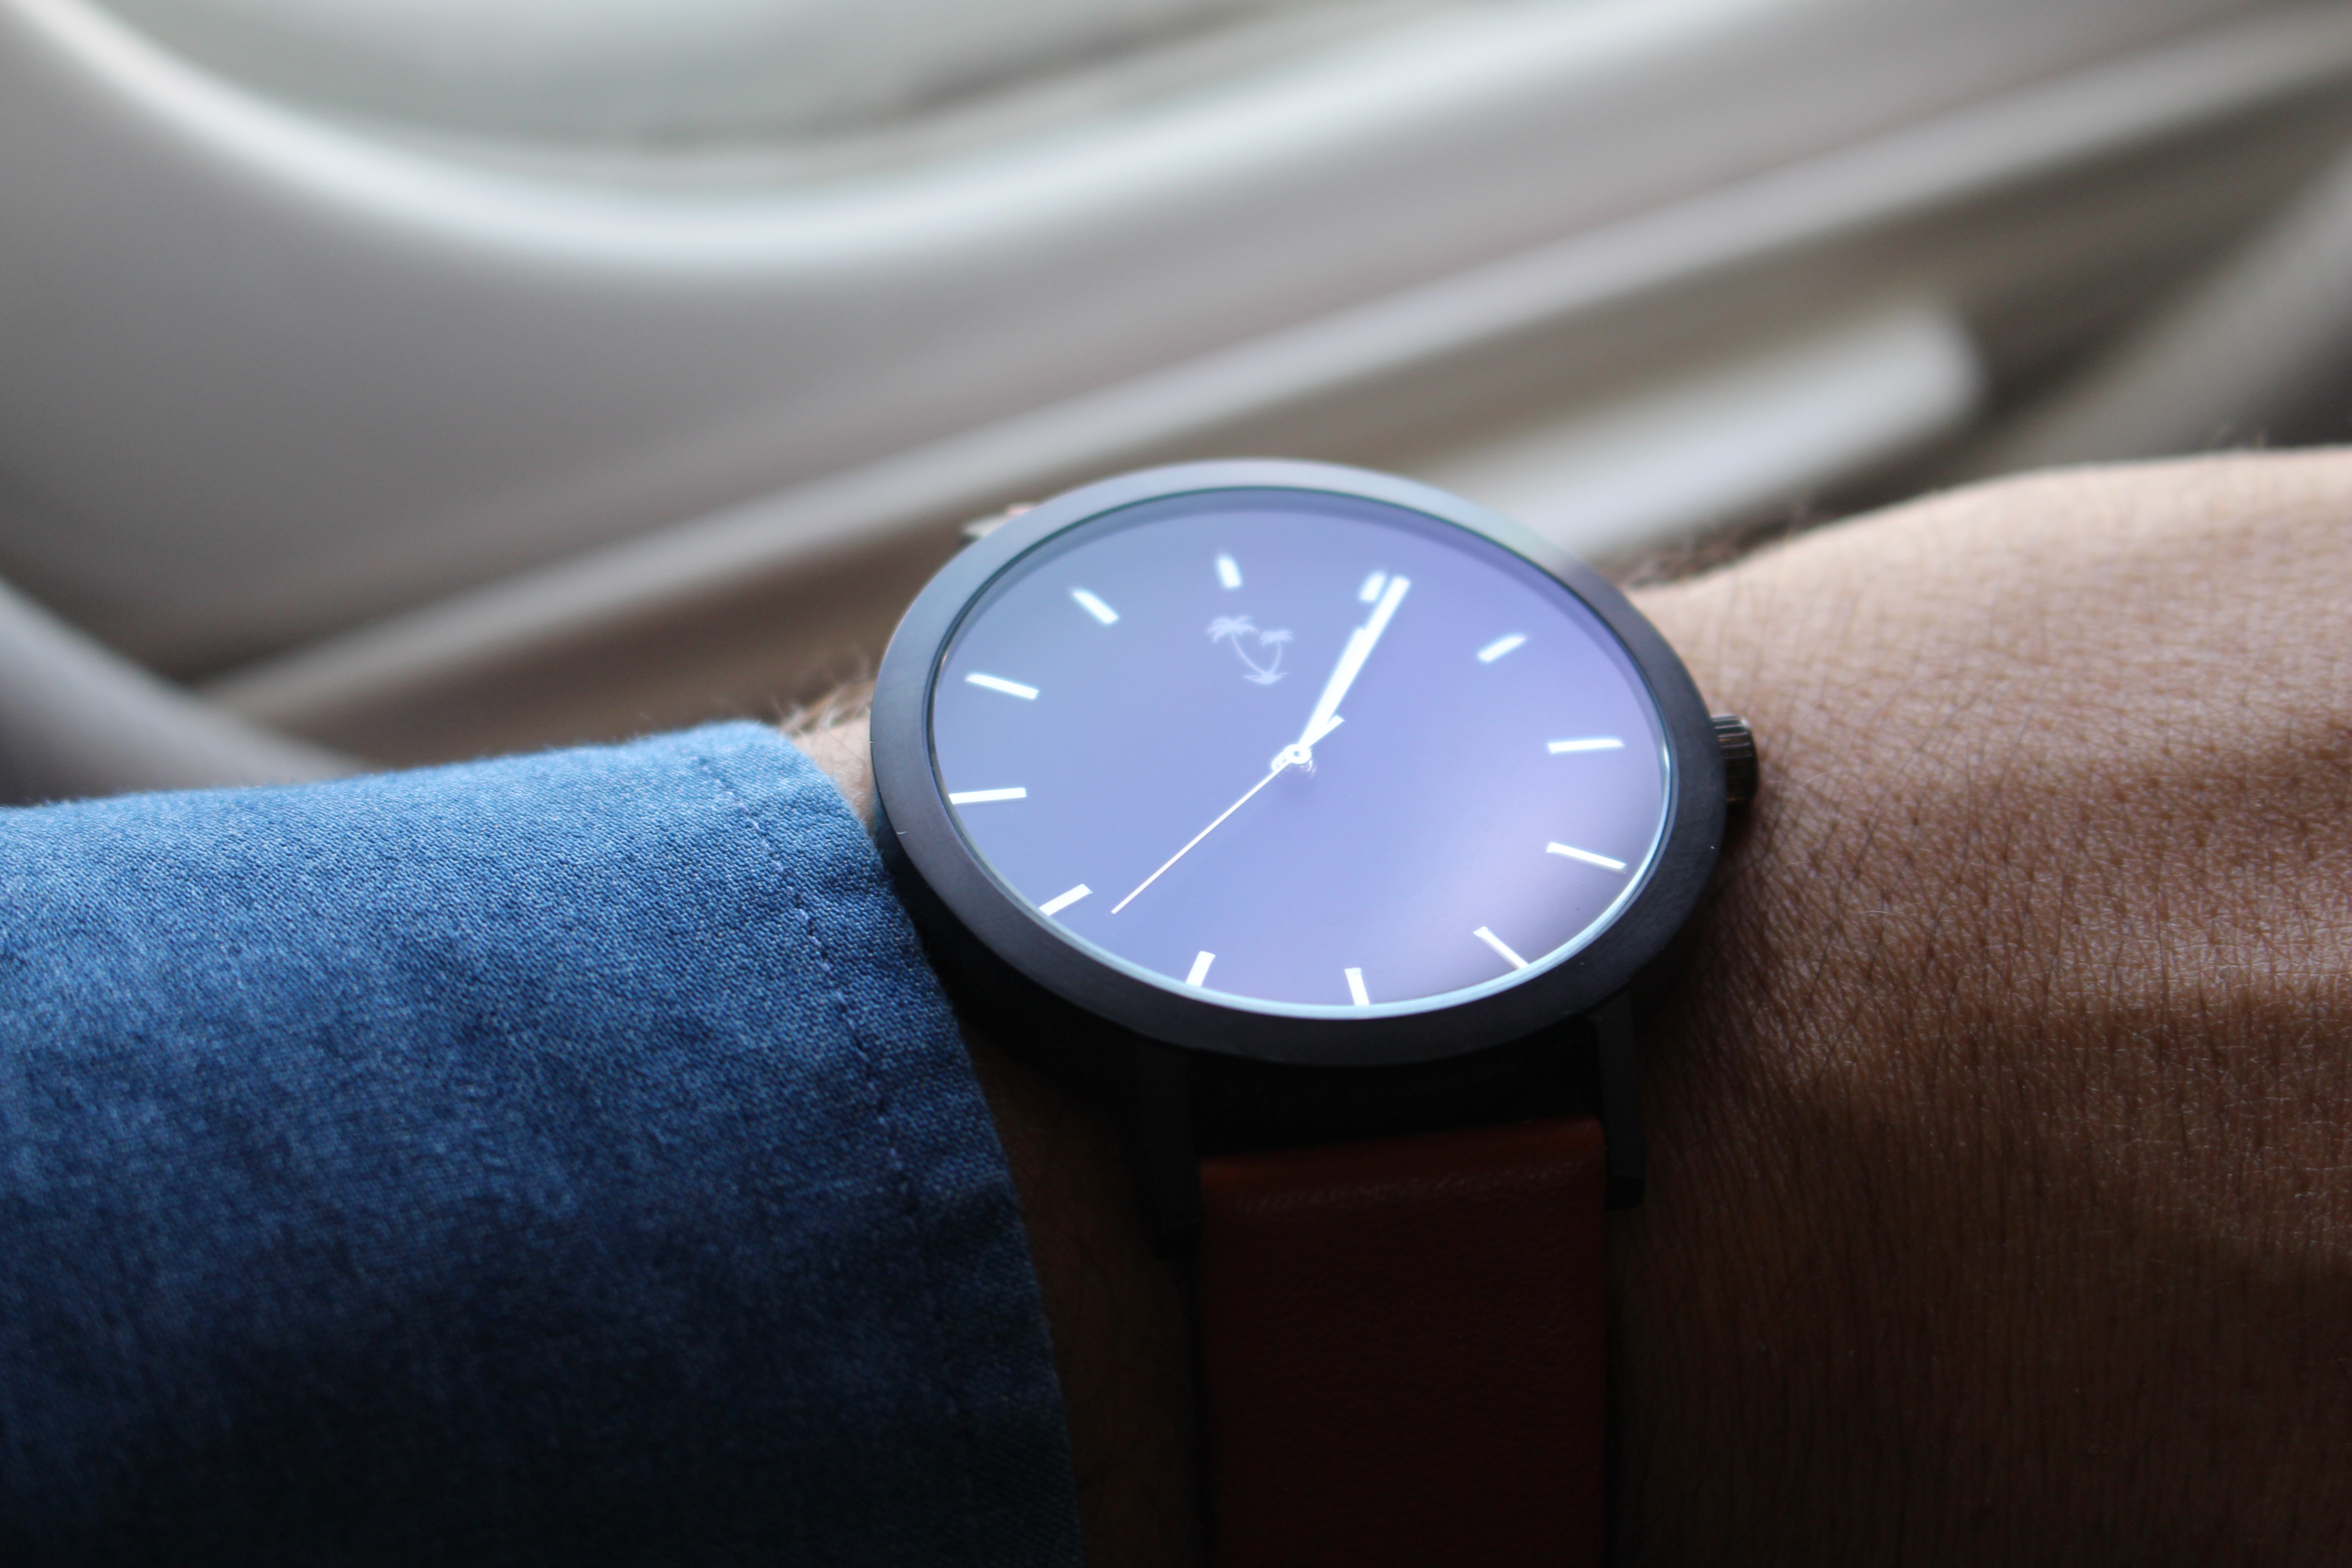
watch, hand, blue, circle, brand, shape, strap